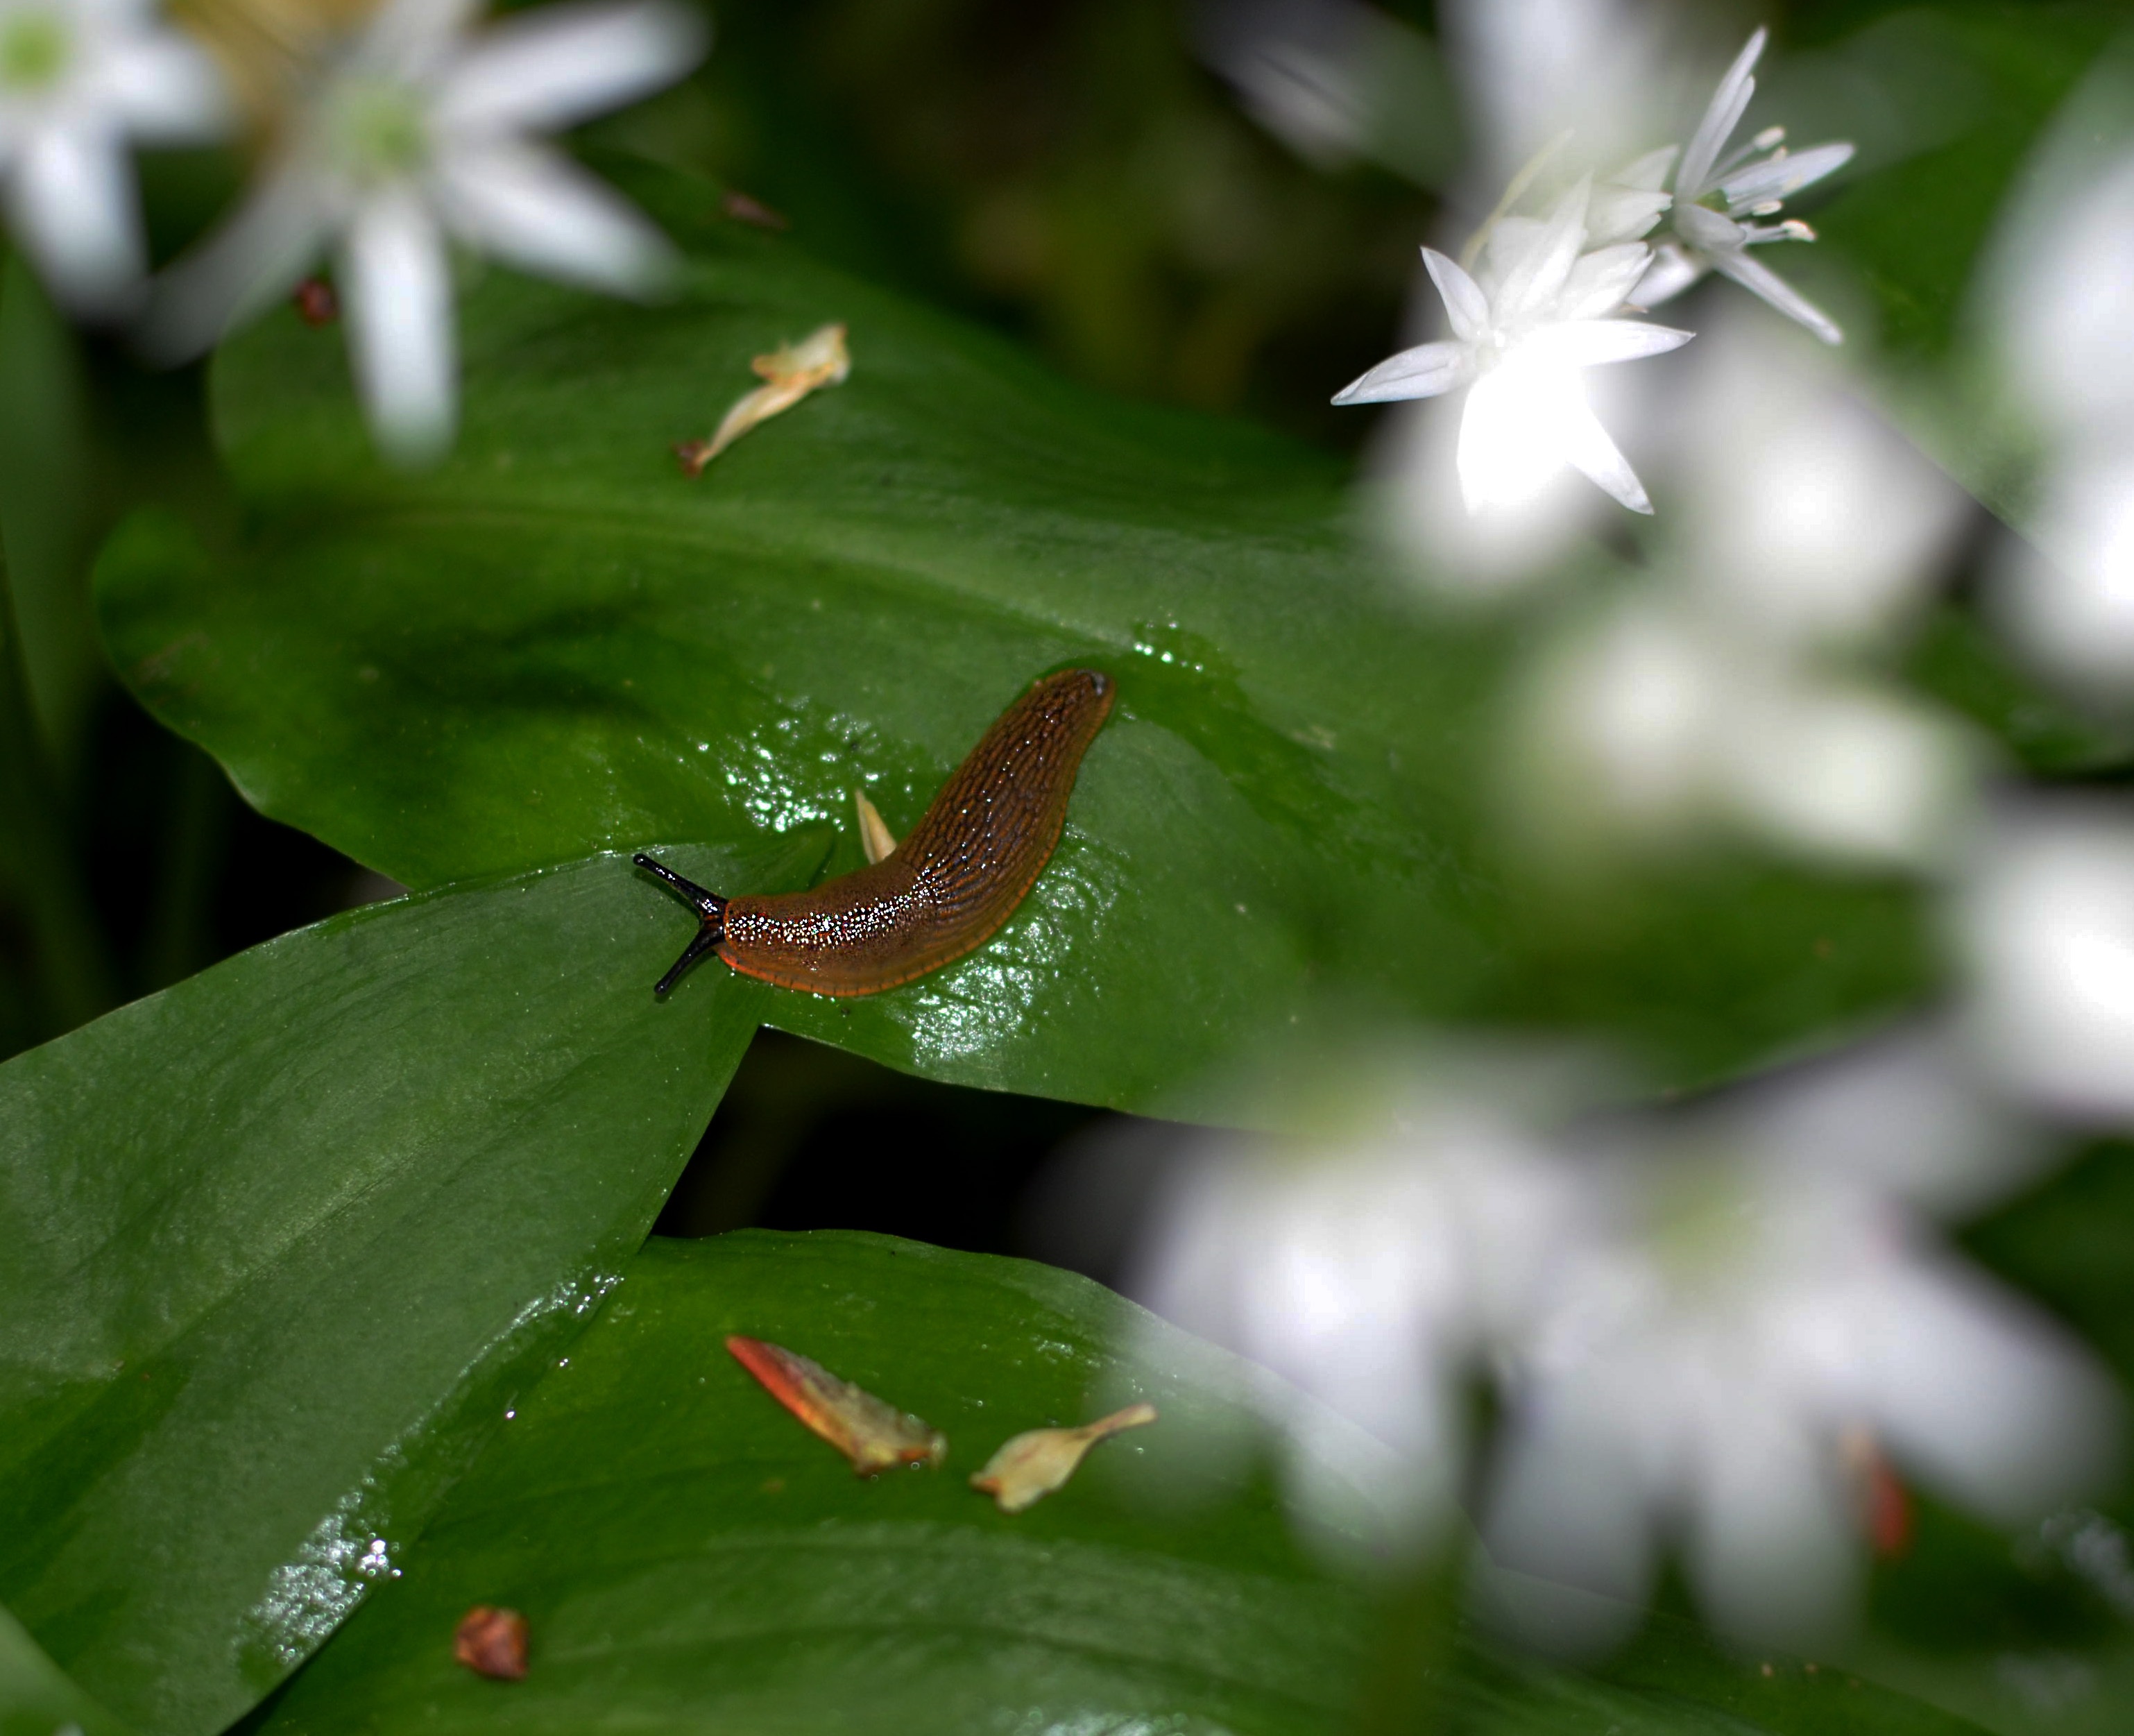
nature, grass, branch, blossom, plant, leaf, flower, bloom, spring, green, insect, botany, butterfly, flora, fauna, invertebrate, wildflower, close up, snail, medicinal plant, macro photography, bear's garlic, wild garlic, wood garlic, gypsy spring, garlic leaves, moths and butterflies